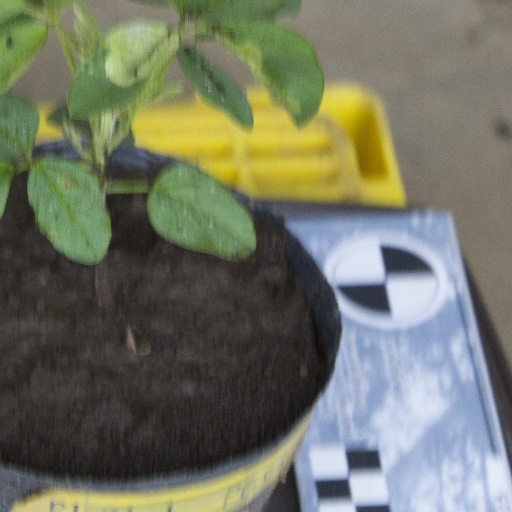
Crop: soybean